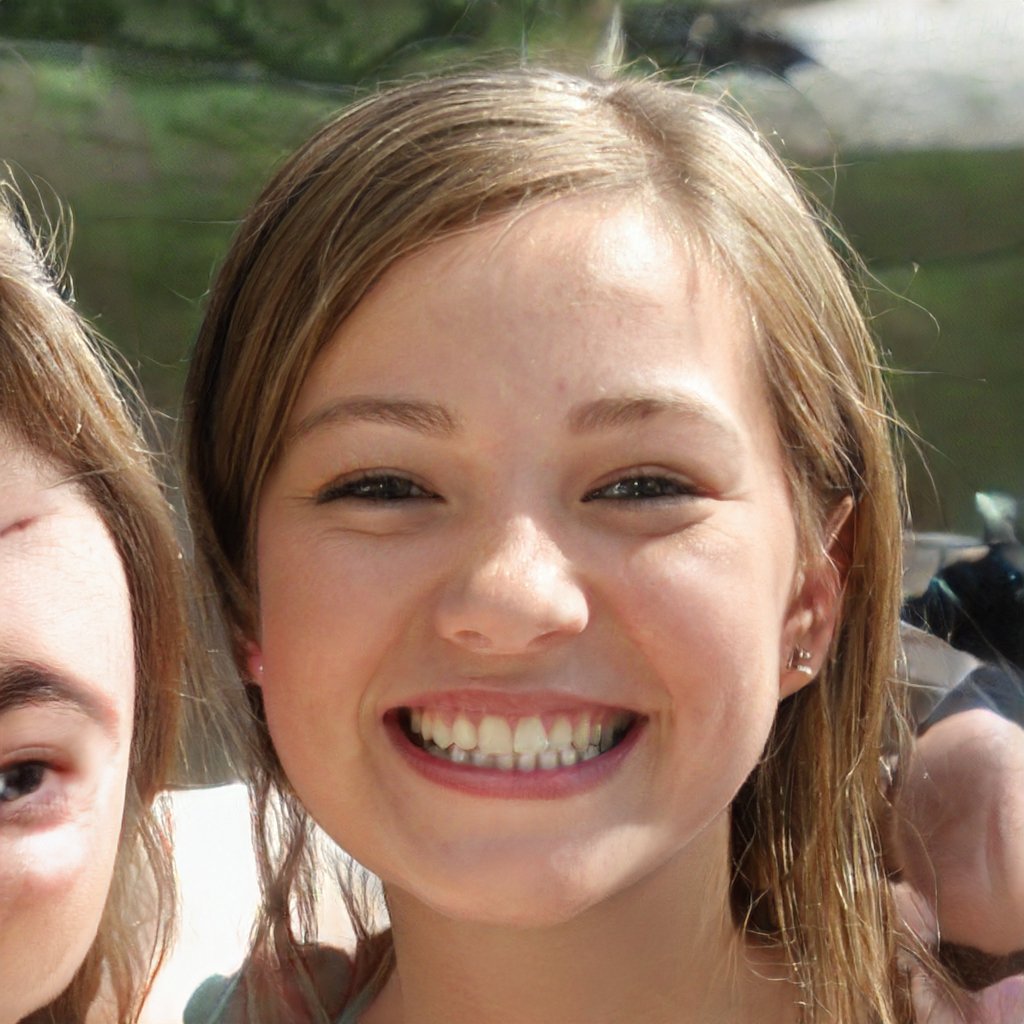
Gender: Female